Almshouses in Maryland

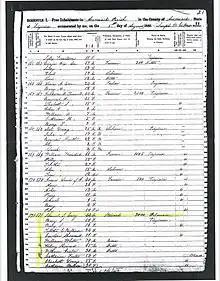
1850 Almshouse Ledger from Accomack County Virginia.

Almshouses were established as charitable housing for the elderly in Maryland. Conditions were generally quite poor due to the lack of care and funding. Almshouses fell into disuse and were discontinued in Maryland in the 20th century.